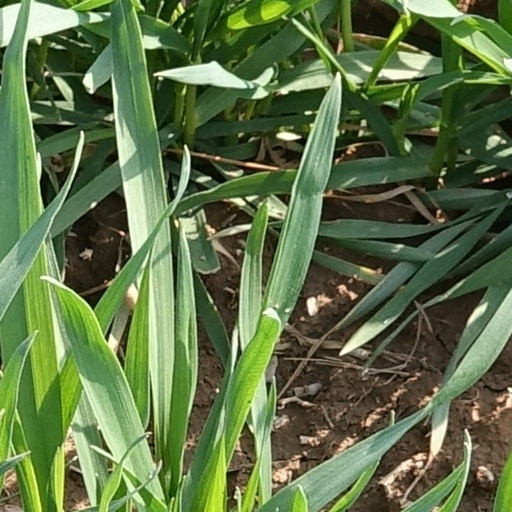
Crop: wheat